Henri Van Severen

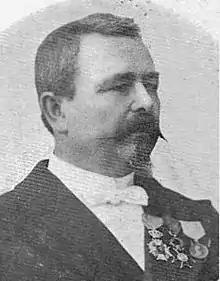
Henri Van Severen-Ente

Henri Van Severen-Ente was a famous gold-embroiderer from Sint-Niklaas. His works for clergy and important churches are of fine quality.